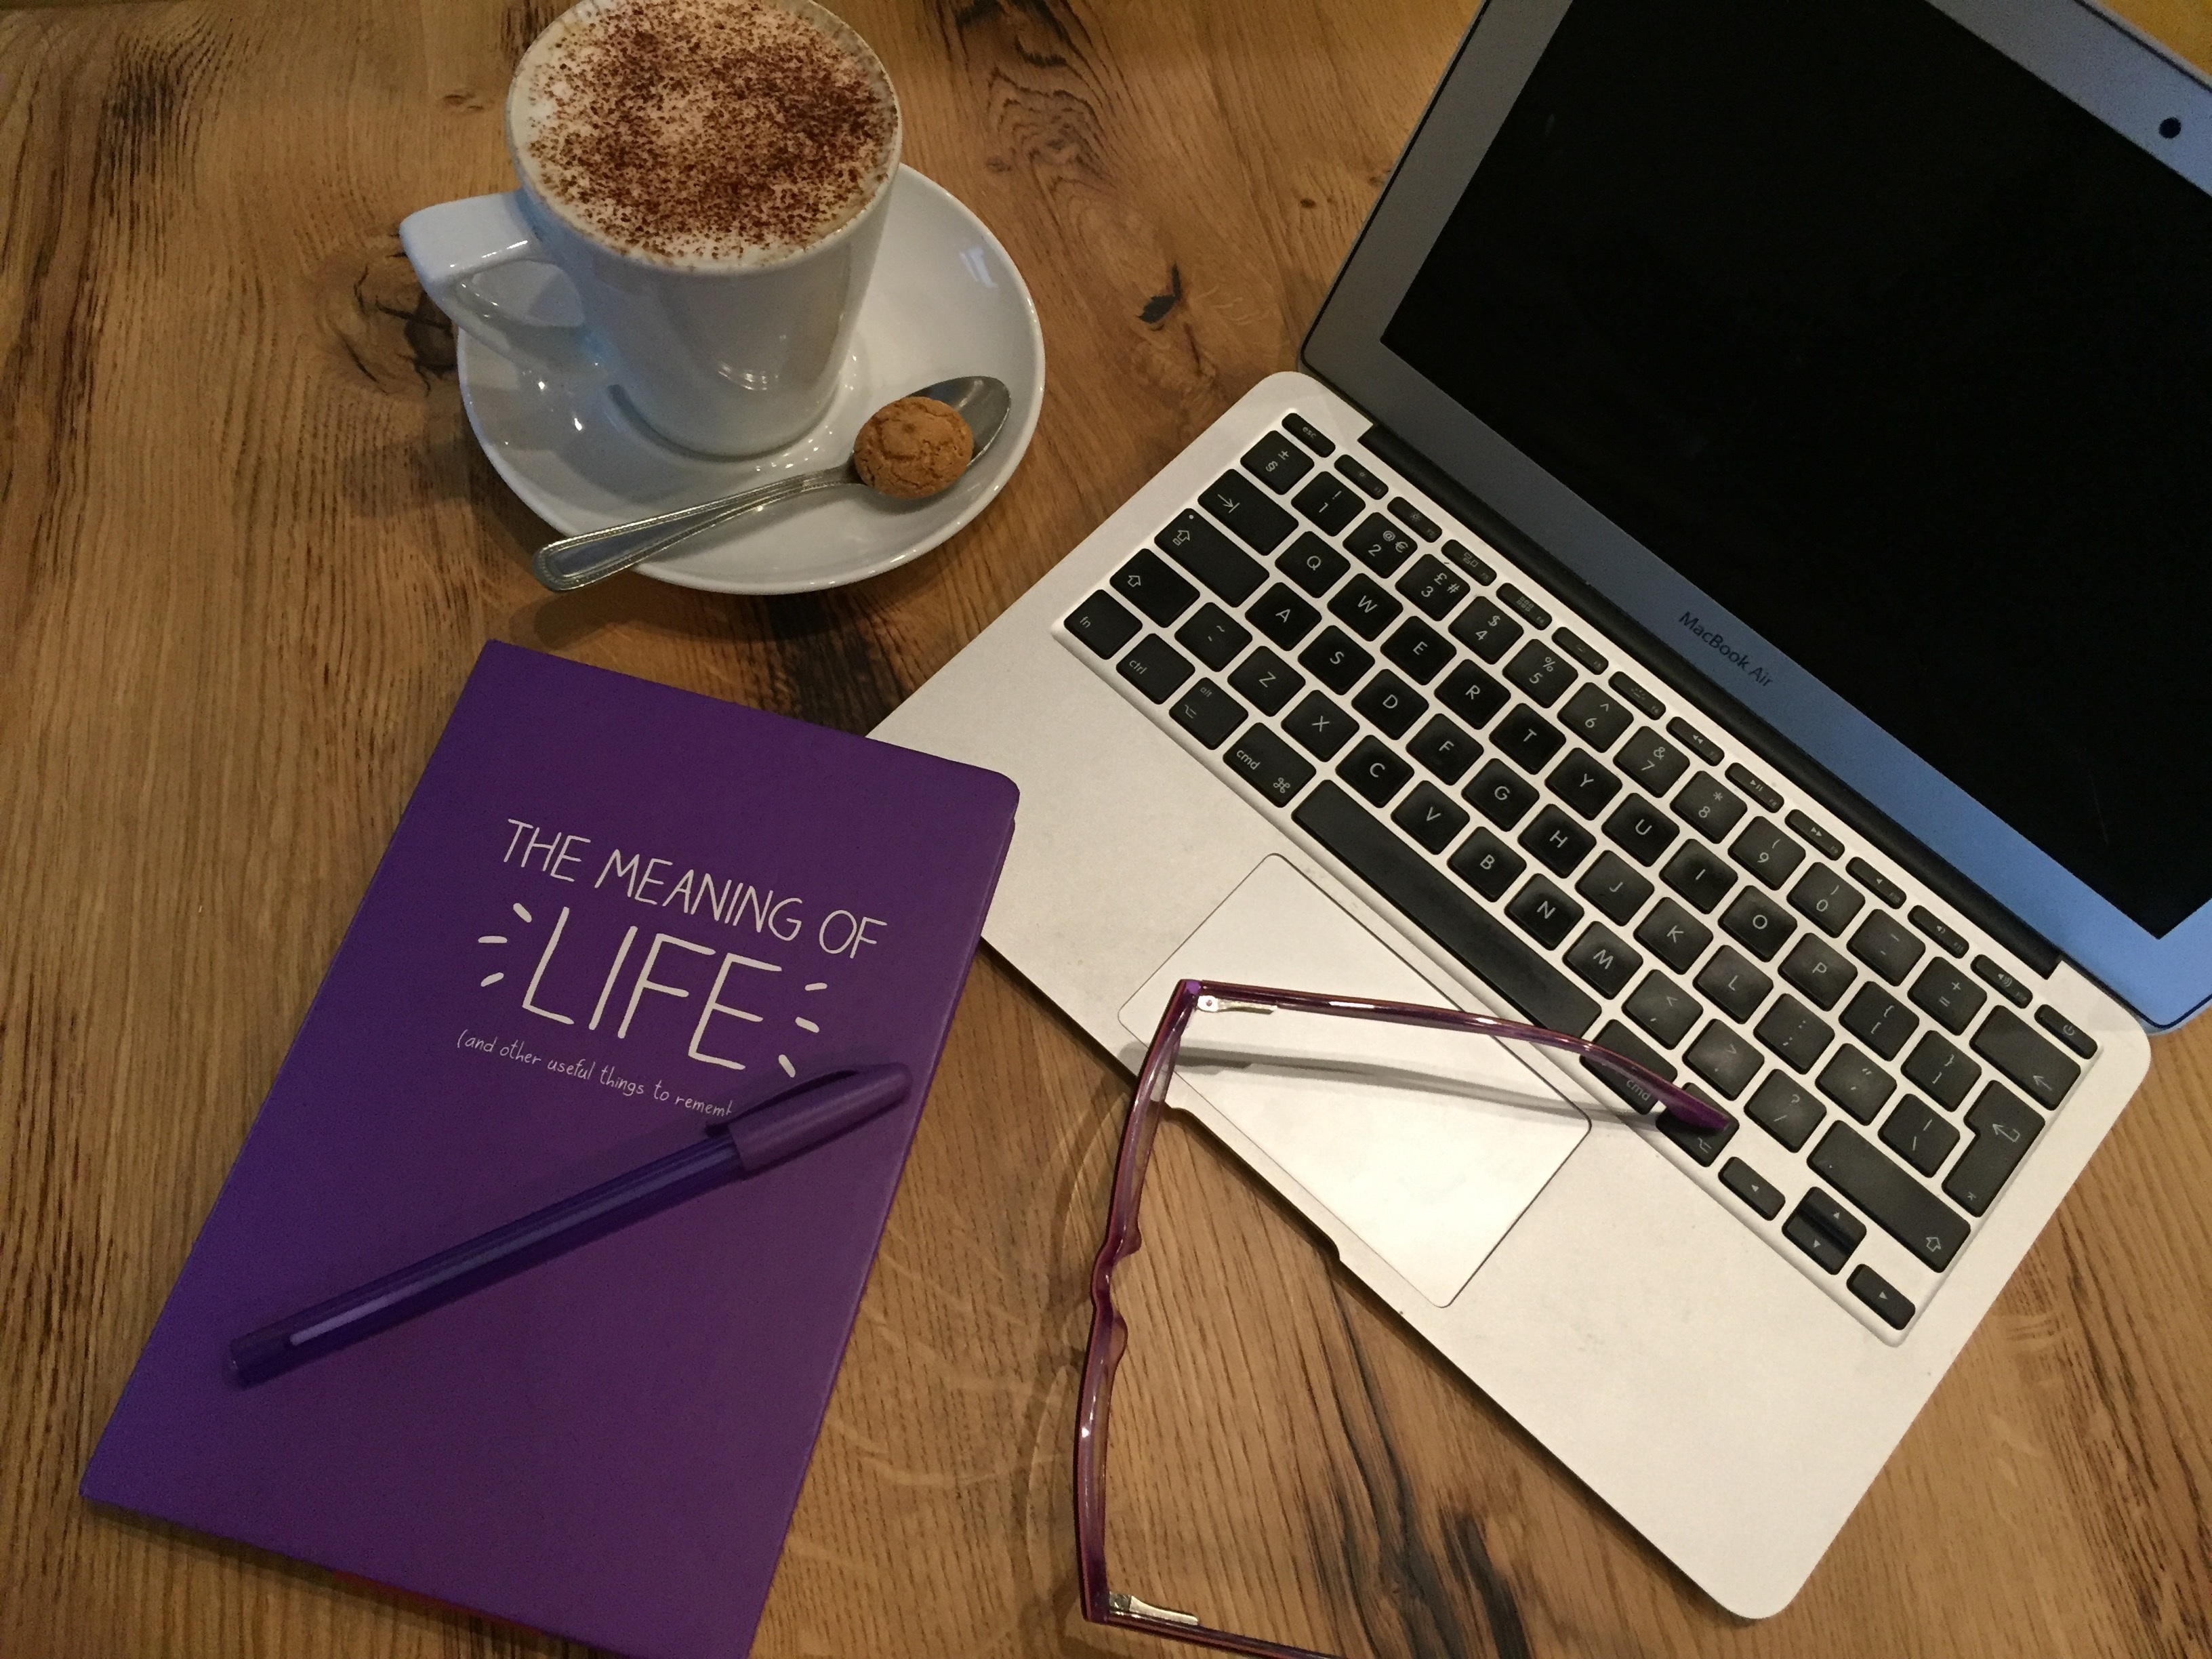
writing, book, coffee, office, business, brand, art, design, entrepreneur